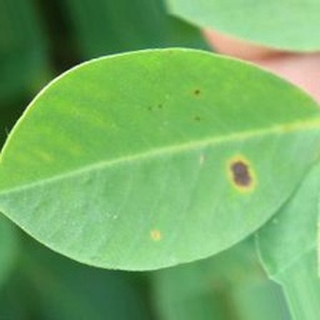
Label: groundnut_early_leaf_spot